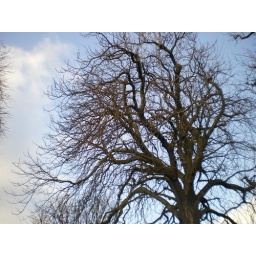
a shot of a tree in one of the parks below the city walls